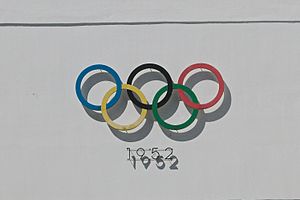
Boksning under sommer-OL 1952 / Medaljer
Boksning under Sommer-OL 1952 i Helsinki, Finland blev afviklet i Messuhalli Hall. Turneringen begyndte mandag den 28. juli 1952 og varede seks dage. Turneringen blev afviklet i to bokseringe, men fra semifinalerne blev alene benyttet en enkelt ring.